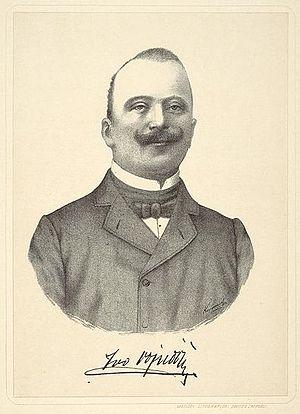
Portrait d' Ivo Vojnović sur un vieux livre croate.
Ivo Vojnović est un écrivain serbe originaire de Dubrovnik.